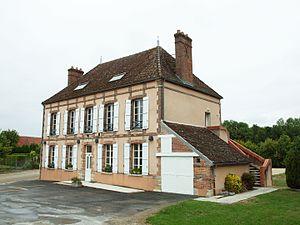
Villeneuve-Saint-Vistre-et-Villevotte (Marne, France)
Villeneuve-Saint-Vistre-et-Villevotte est une commune française, située dans le département de la Marne en région Grand Est.